Australia at the 1996 Summer Paralympics

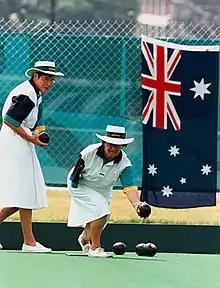
Pauline Cahill and Jonie Clark - Bowls

Women – Pauline Cahill, June Clark